Erembert of Toulouse

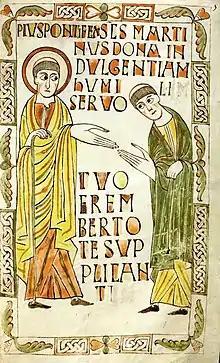
Bishop Erembert, asking for mercy, towards Saint Martin

Saint Érembert (610-670), son of a Merovingian nobleman, was Bishop of Toulouse. Érembert was born in the valley of Feuillancourt, near current town of Saint-Germain-en-Laye, where there is a priory dedicated to Saint Saturnin, the first Bishop of Toulouse.